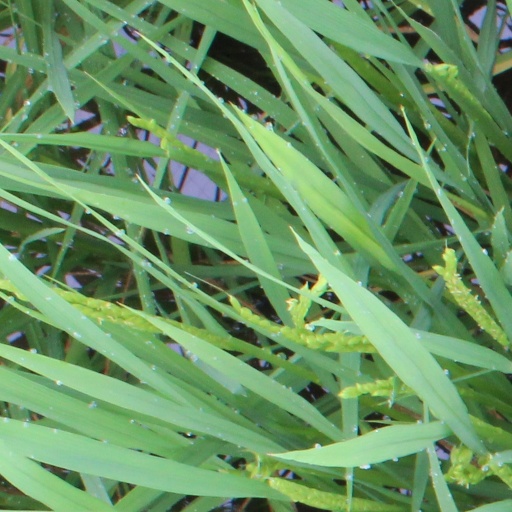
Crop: rice